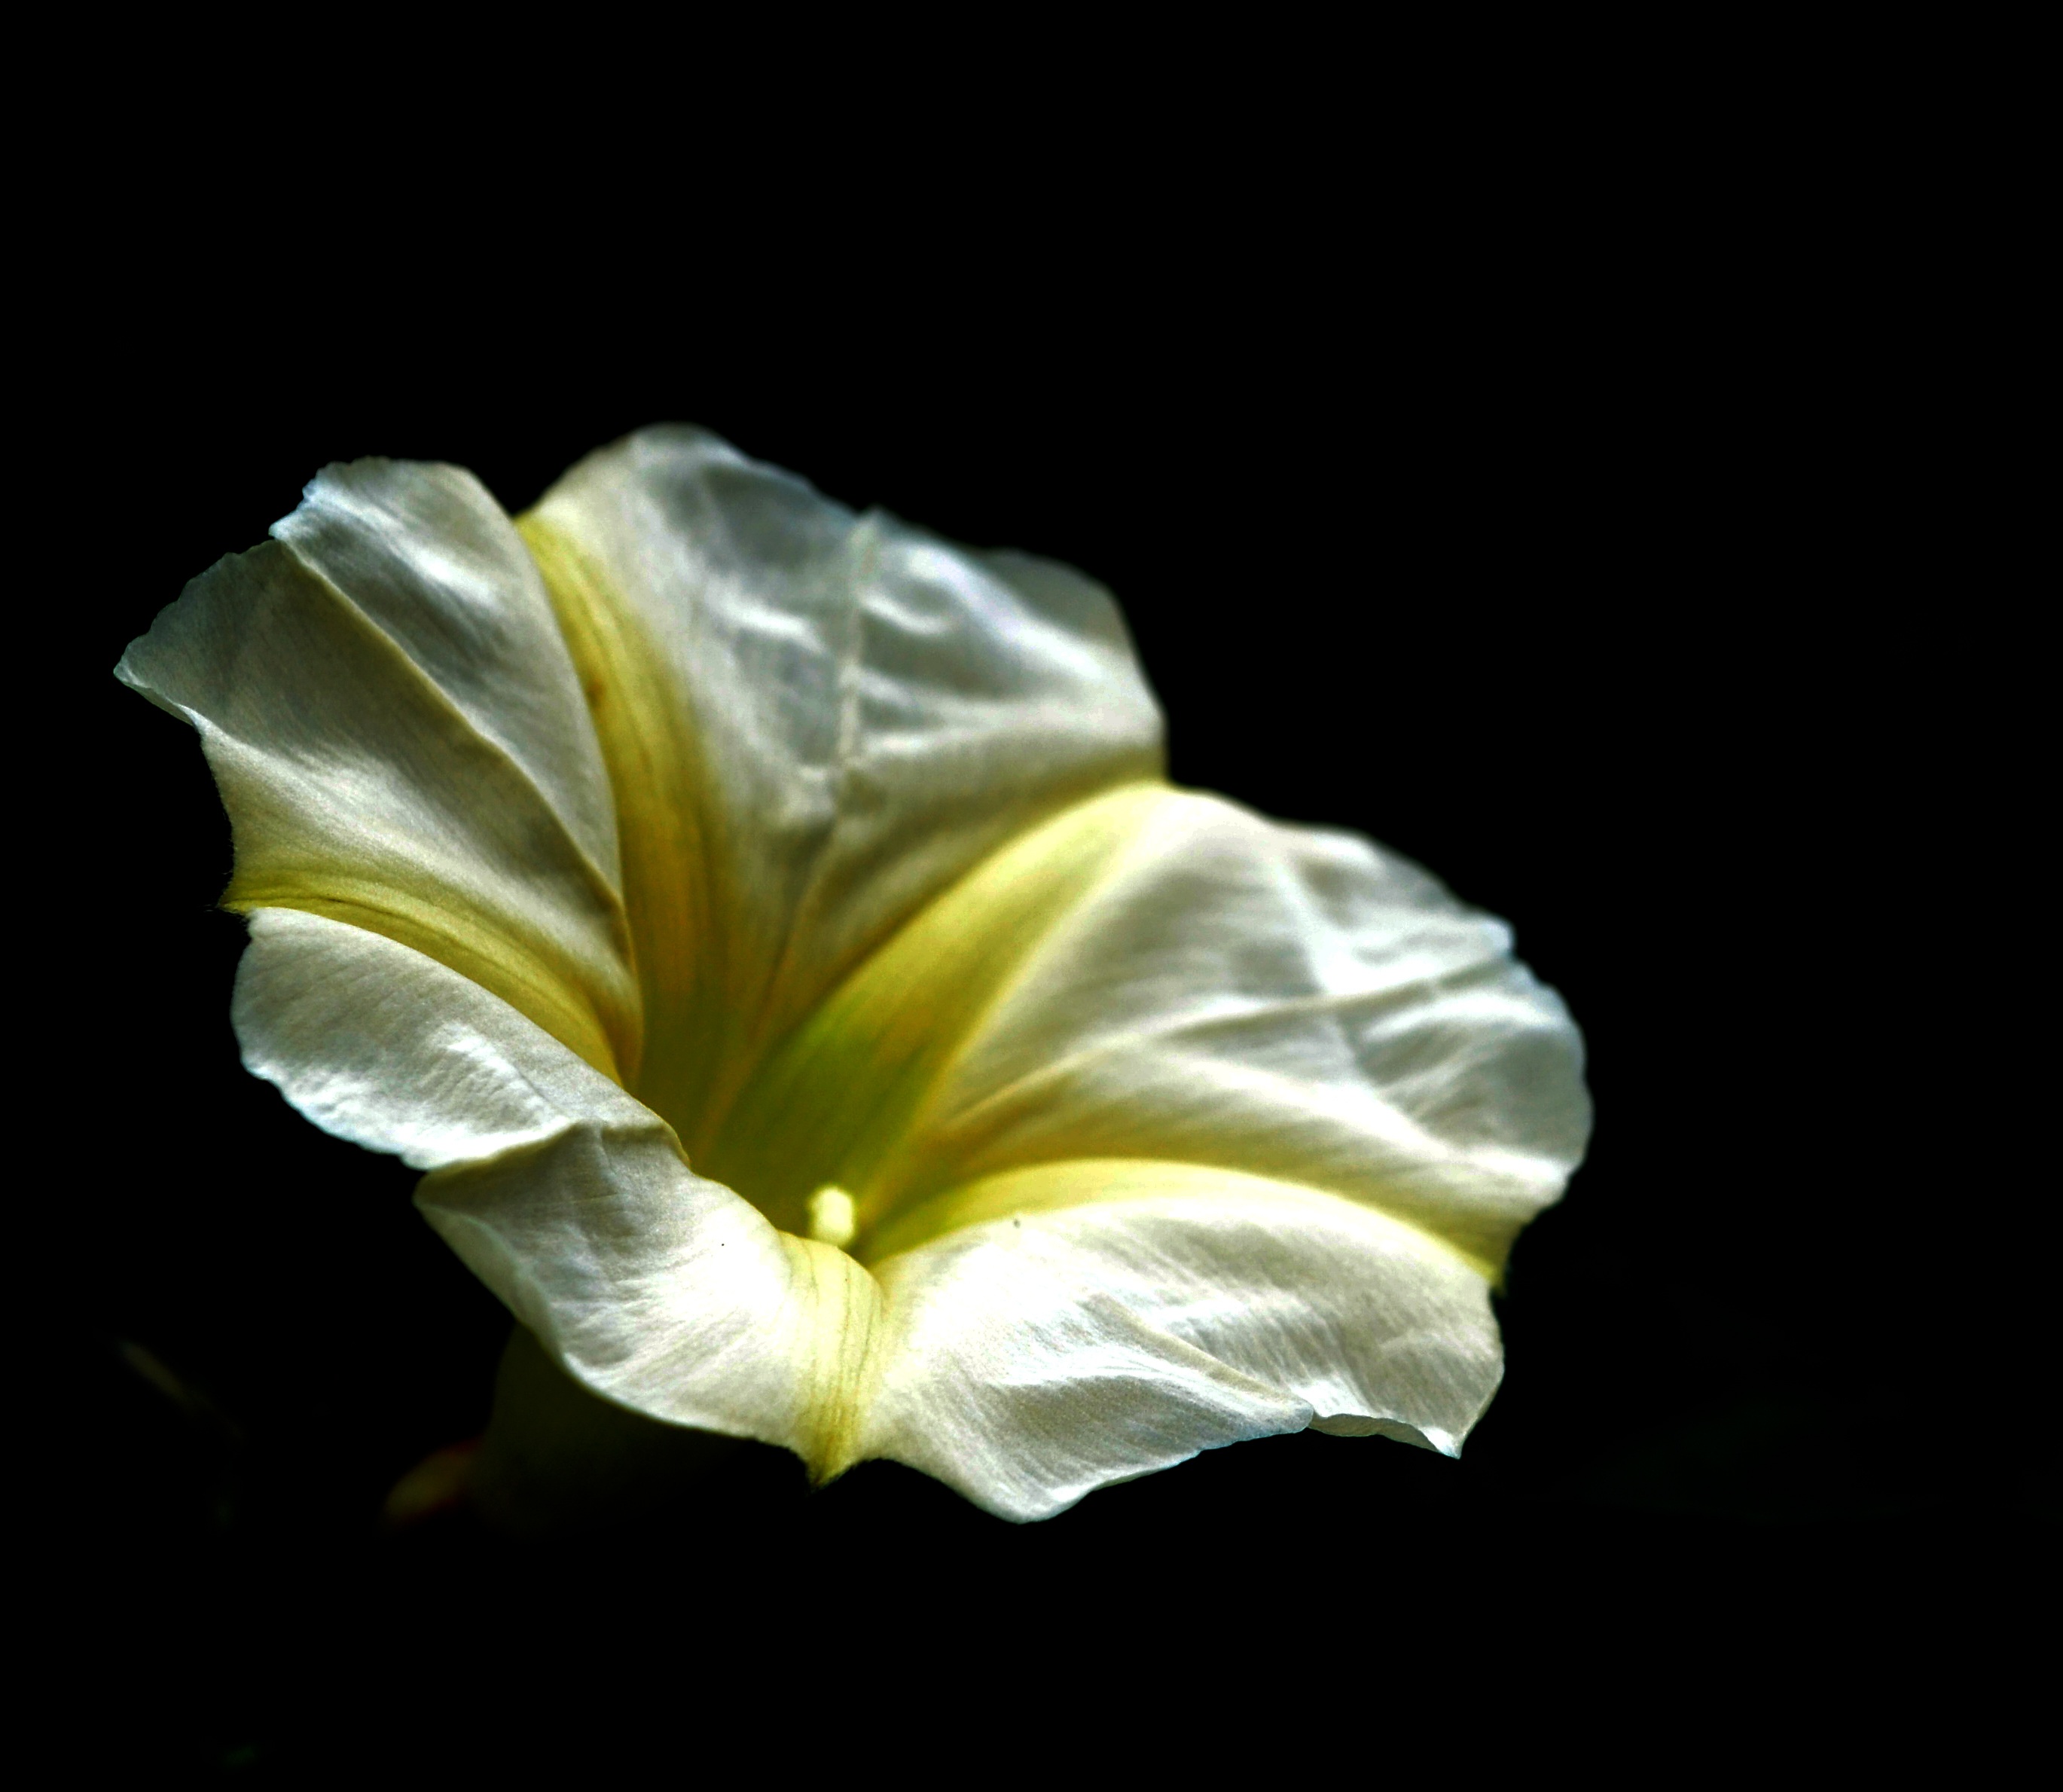
plant, white, star, leaf, flower, petal, green, natural, yellow, flora, close up, beauty, beautiful, moonflower, macro photography, black background, flowering plant, plant stem, land plant